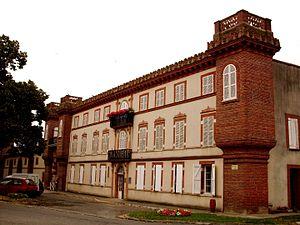
Mairie de Lavernose-Lacasse (Haute-Garonne, France), autrefois un château, construit en 1594.
Lavernose-Lacasse est une commune française située dans le département de la Haute-Garonne en région Occitanie.